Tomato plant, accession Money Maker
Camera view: vertical (180 deg); turntable rotation: 60 degrees
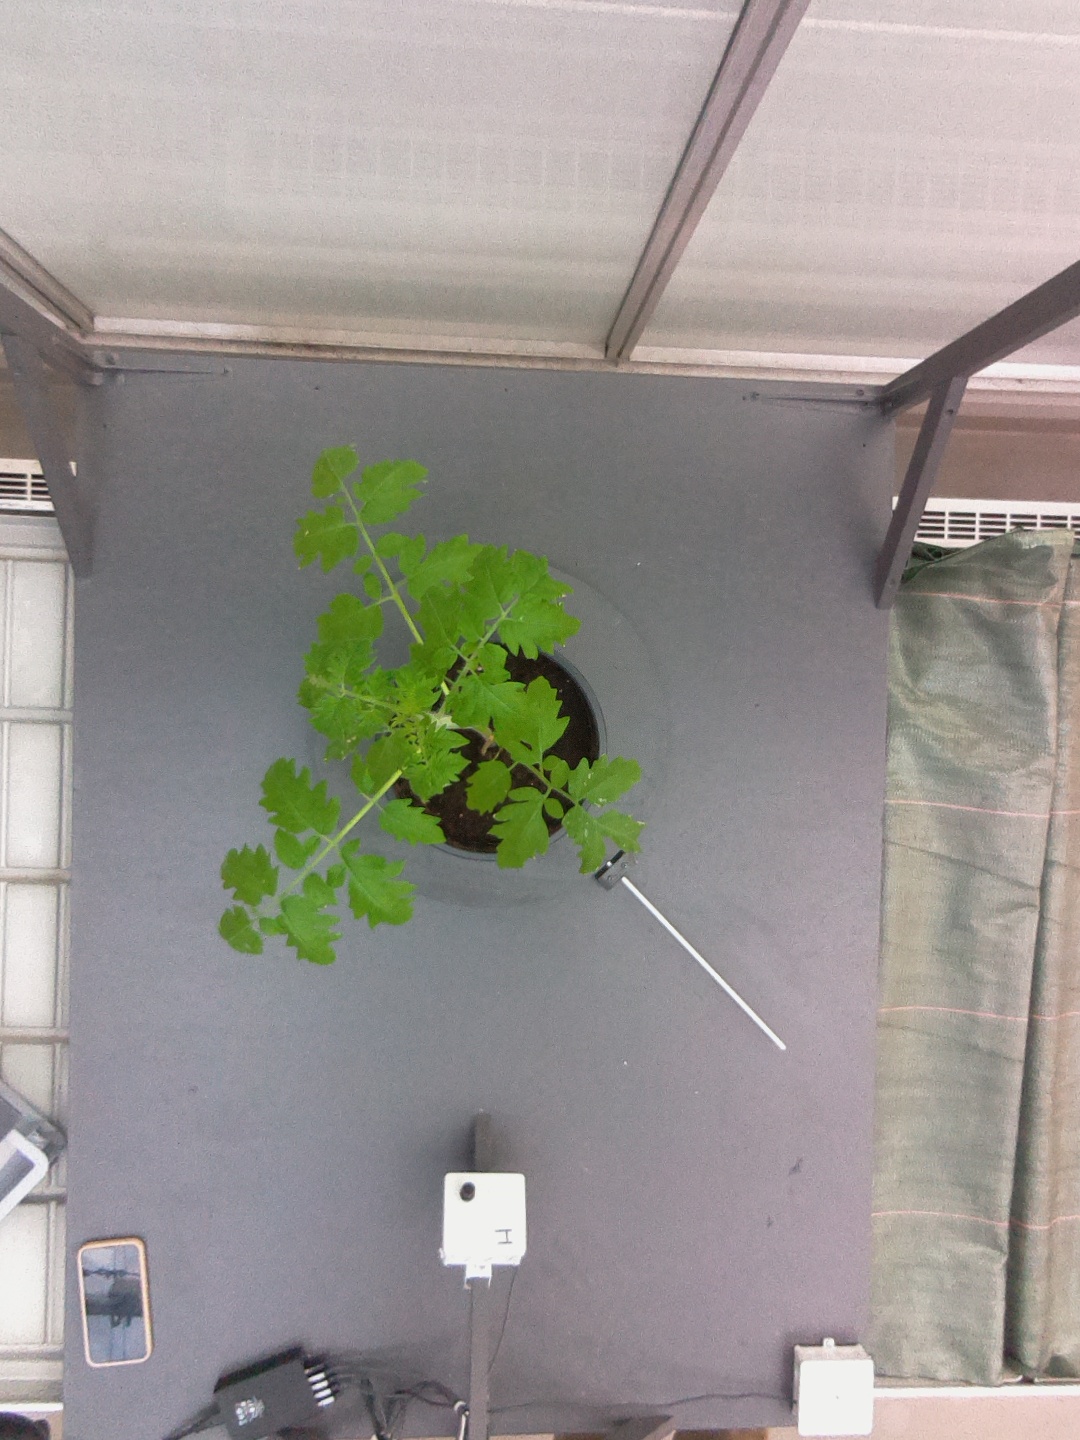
BBCH growth stage 13: 6 of true leaves visible